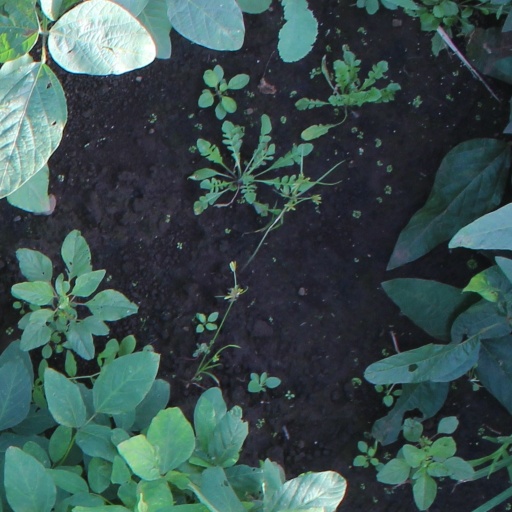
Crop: soybean